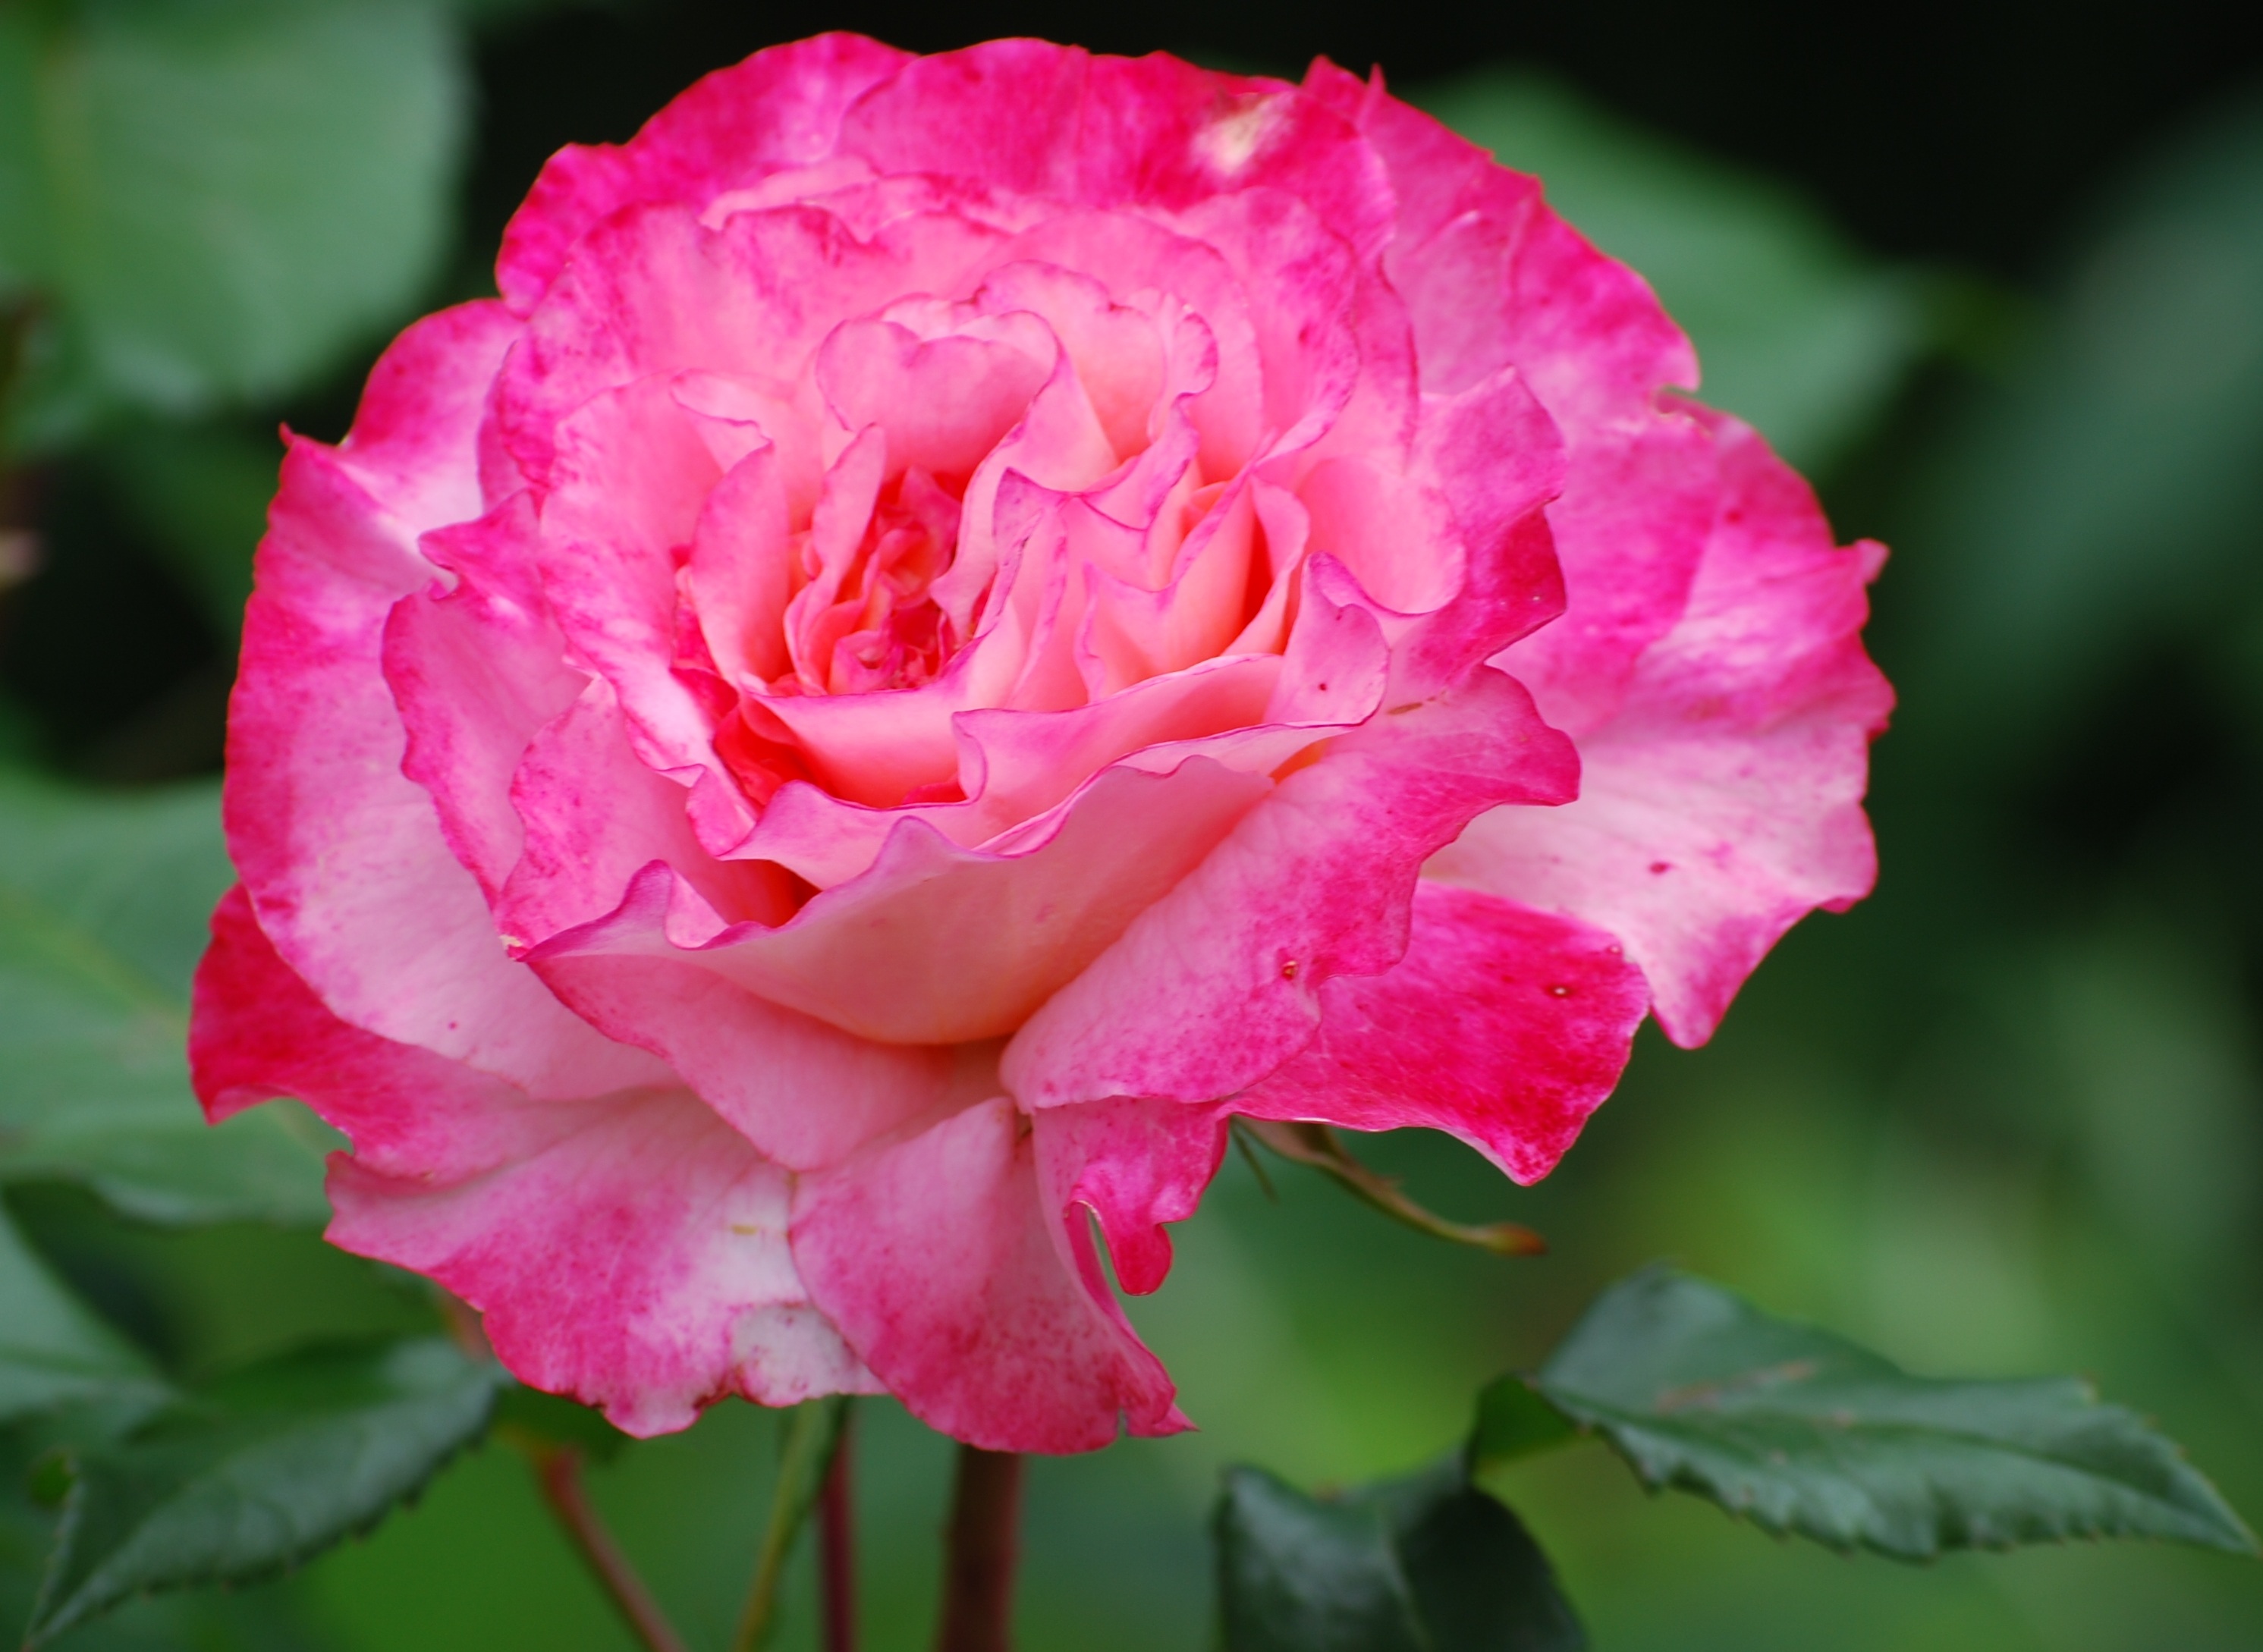
plant, flower, petal, rose, romantic, pink, flora, floribunda, rose bloom, macro photography, rose blooms, flowering plant, garden roses, rose family, garden rose, land plant, rosa centifolia, rose order